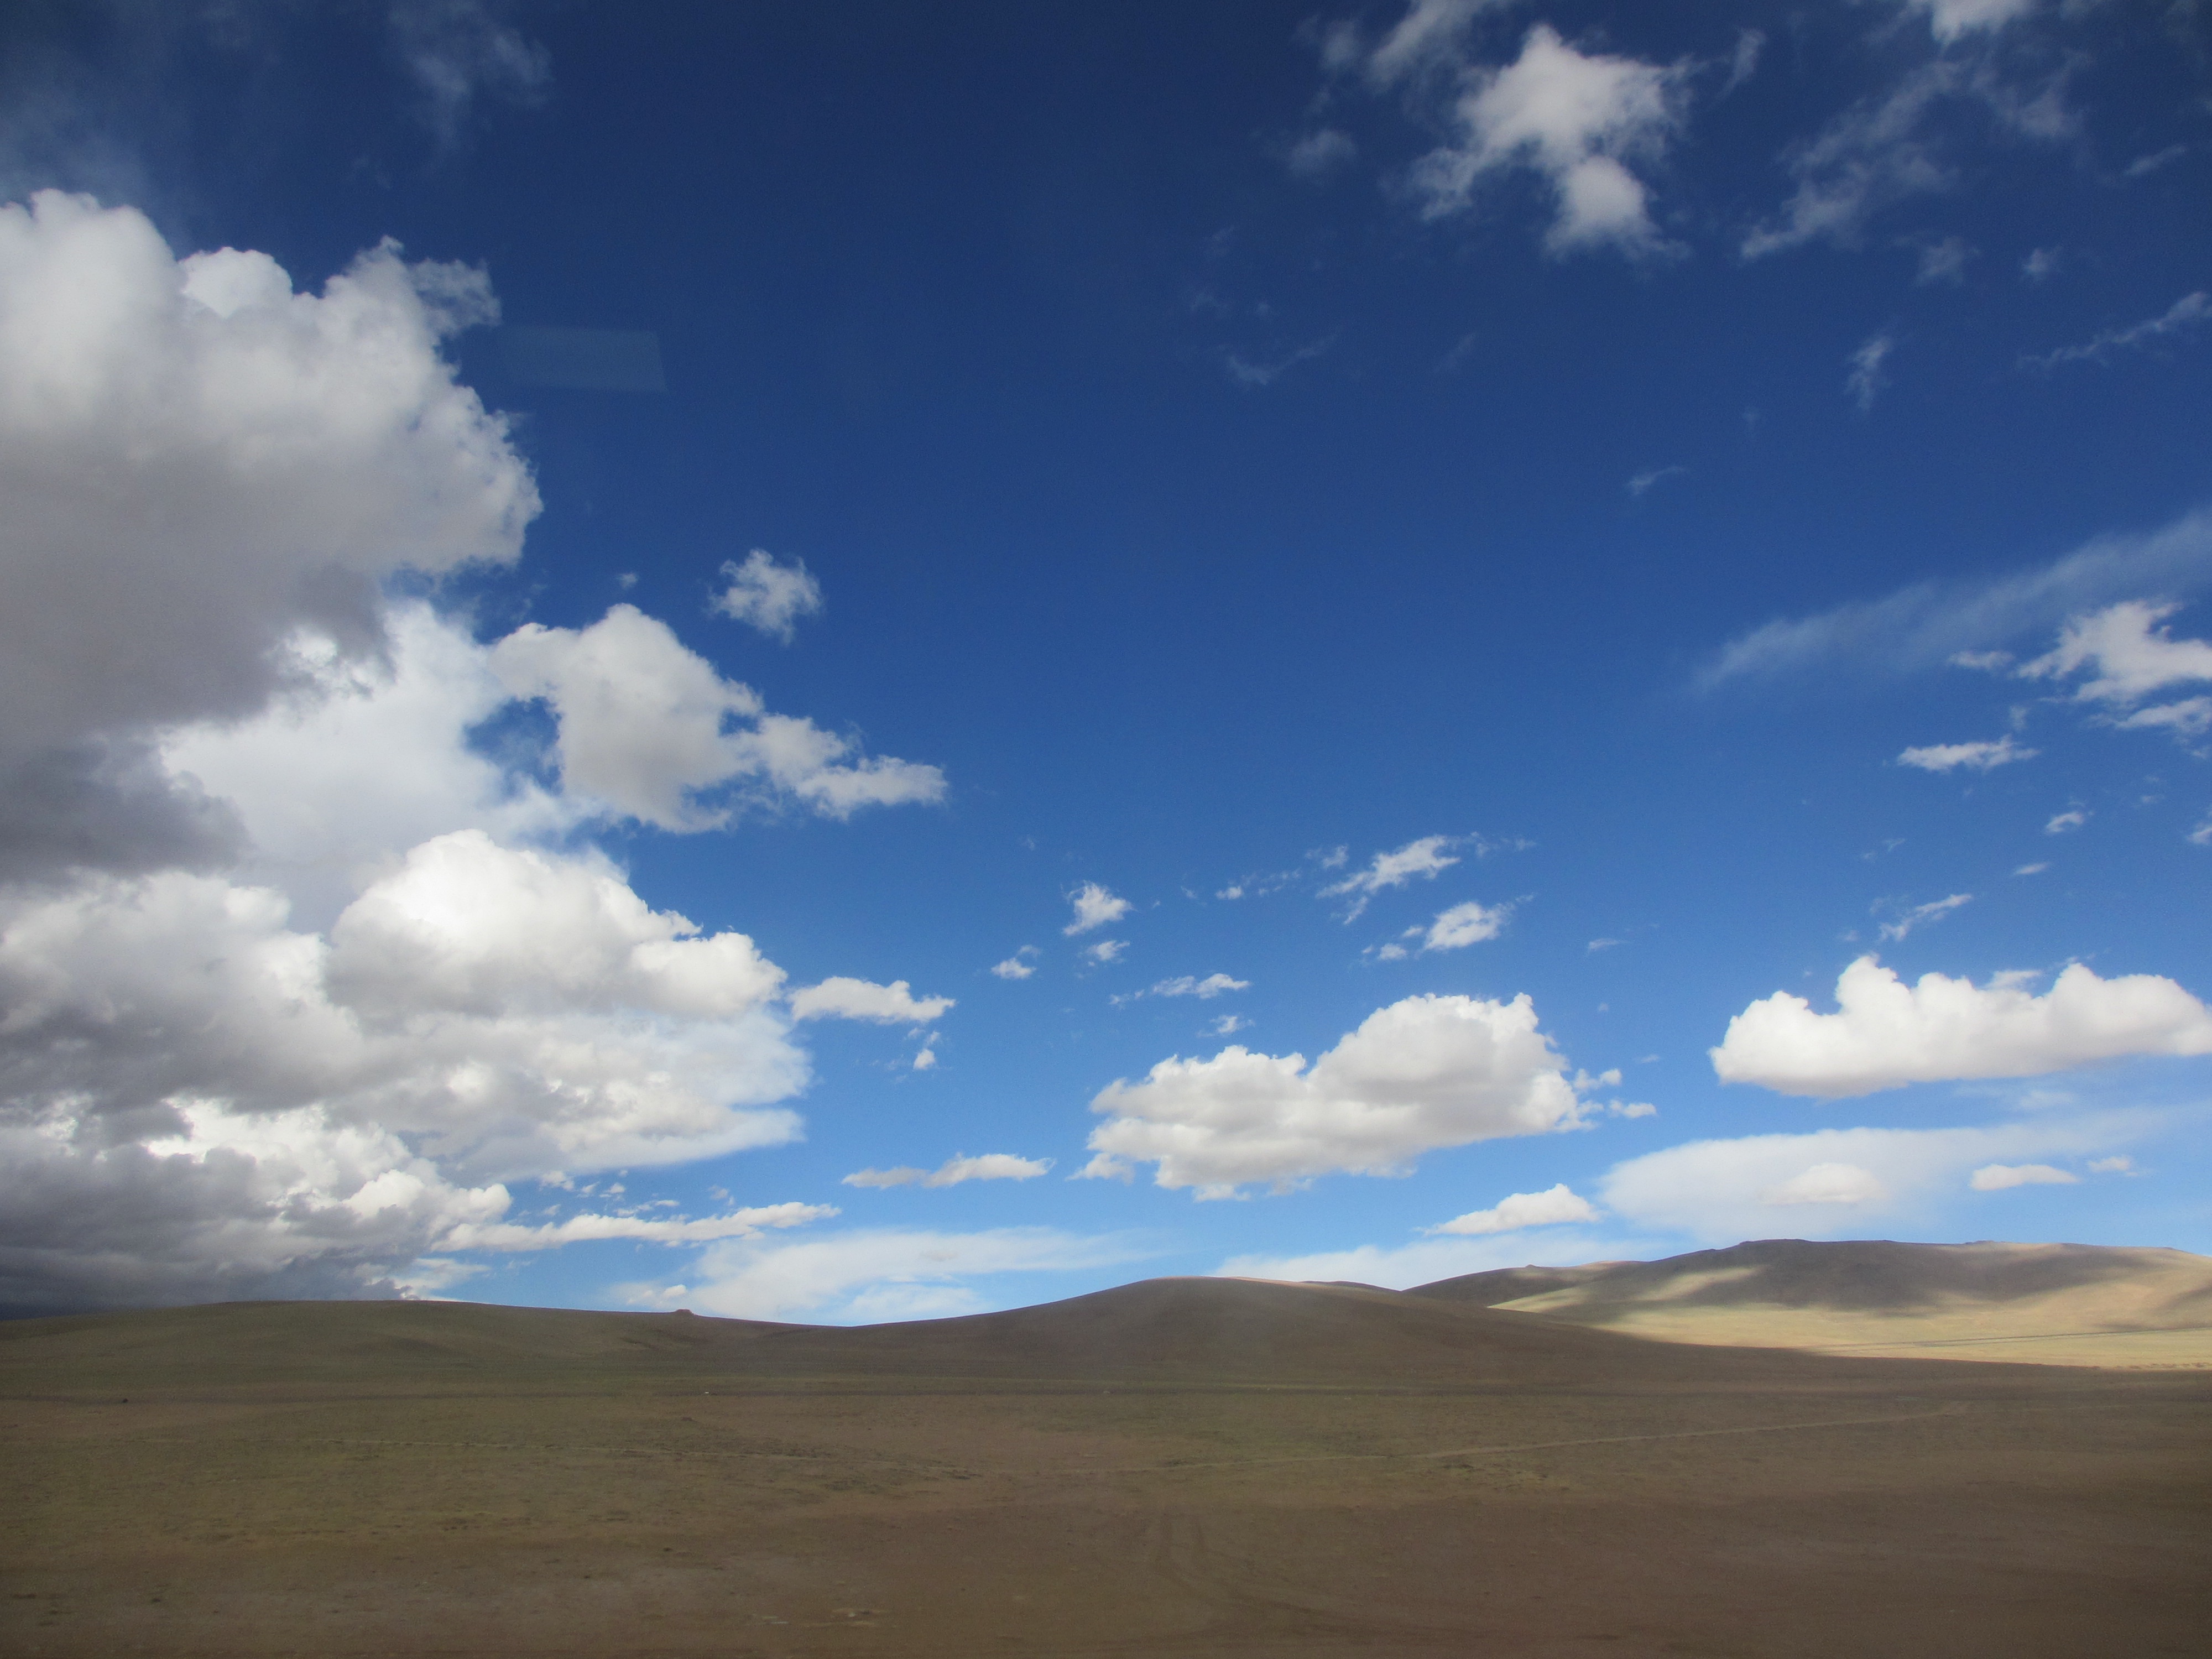
landscape, horizon, mountain, cloud, sky, field, prairie, sunlight, hill, dawn, dusk, cumulus, plain, grassland, plateau, habitat, ecosystem, steppe, landform, meteorological phenomenon, natural environment, geographical feature